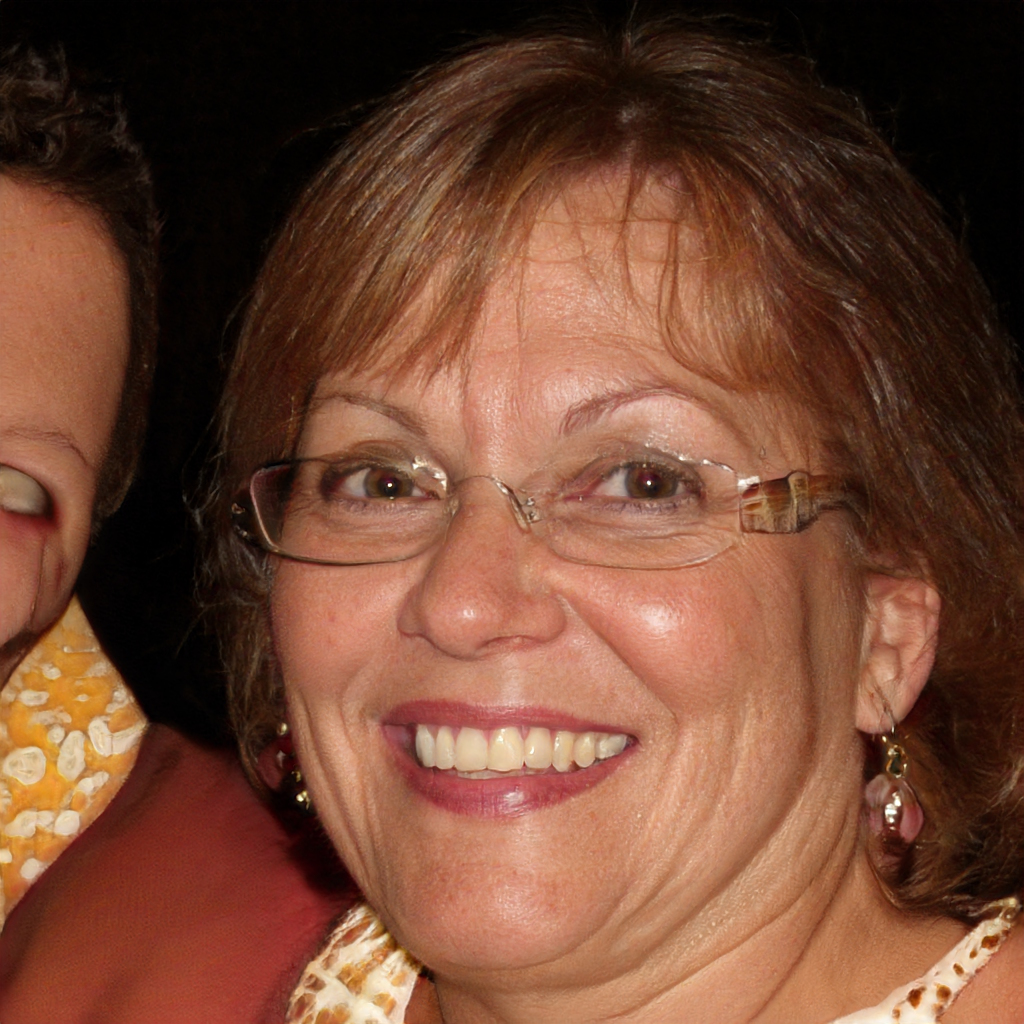
Label: Colored